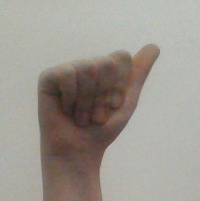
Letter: dhad